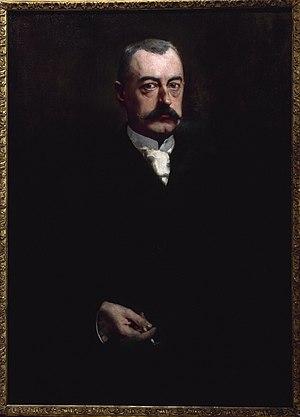
Pierre Marie René Ernest Waldeck-Rousseau dit Pierre Waldeck-Rousseau, né à Nantes le 2 décembre 1846 et mort à Corbeil-Essonnes le 10 août 1904, est un homme d'État républicain et libéral français. Il est célèbre pour avoir participé à la légalisation des syndicats ainsi que pour la loi de 1901 sur les associations.
Le Grand Cercle Républicain est une formation politique française fondée le 15 février 1898 afin de structurer le « parti progressiste ». Victime de la scission de ce parti pendant l'affaire Dreyfus, elle est dissoute à la fin de l'année 1900.